Beijing Suburban Railway

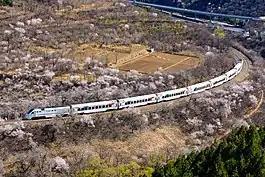
Line S2's NDJ3 from Yanqing to Huangtudian

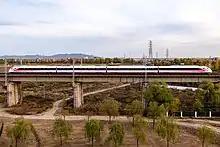
Huaimi Line's CRH6F from Huairou North to Beijing North.

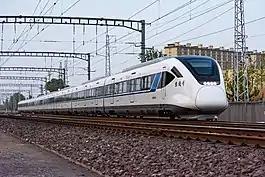
Sub-Central Line's CRH6A-0439 at Changyang, Fangshan.

BCR ("Beijing City Rail") also known as Beijing Suburban Railway is a commuter rail service that connects urban Beijing with outlying districts beyond the reach of the city's Beijing Subway network. The suburban rail services run on existing China Railway lines.